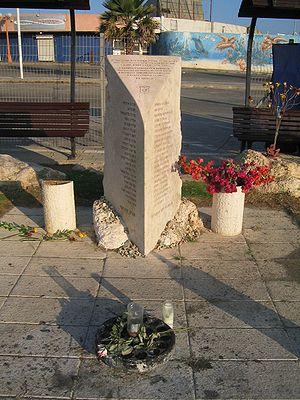
L'attentat du Dolphinarium de Tel Aviv est un attentat-suicide perpétré le 1ᵉʳ juin 2001 à l'entrée de la discothèque du Dolphinarium de Tel Aviv. Cet attentat a été revendiqué dans un premier temps par le Jihad islamique palestinien, puis par un groupe se donnant le nom de Hezbollah-Palestine, avant que les deux groupes ne se rétractent dans leurs revendications.
Tel Aviv-Jaffa ou Tel-Aviv-Jaffa, souvent désignée simplement sous le nom de Tel Aviv ou Tel-Aviv, est une ville située sur la côte méditerranéenne au cœur de la métropole du Gush Dan en Israël. La ville moderne de Tel Aviv a été fondée en 1909 à l'époque ottomane dans les faubourgs de Jaffa, ville portuaire avec laquelle elle a fusionné en 1950.